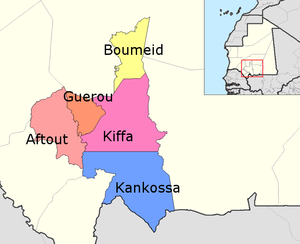
Le département de Kankossa est l'un des cinq départements de la région de l'Assaba en Mauritanie.
Le département de Boumdeid est l'un des cinq départements de la région de l'Assaba en Mauritanie.
L'Assaba est une région de Mauritanie, elle est la troisième région dans la classification administrative de la Mauritanie.
Le département de Guerou est l'un des cinq départements de la région de l'Assaba en Mauritanie.
Le département de Barkewol est l'un des cinq départements de la région de l'Assaba en Mauritanie.
Le département de Kiffa est l'un des cinq départements de la région de l'Assaba en Mauritanie.